Wylfa Newydd nuclear power station

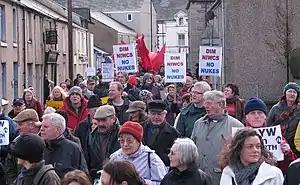
A group of more than 30 protestors in winter clothing carrying protest placards in opposition to the nuclear power station. Located in a village street of terraced houses

One opposition to Wylfa Newyyd is the local group, People Against Wylfa-B (PAWB), which is completely against the Wylfa development.